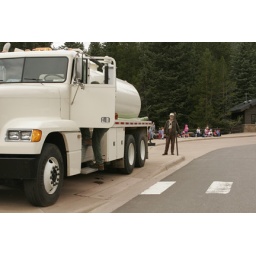
man by white truck